Naughty Jatts

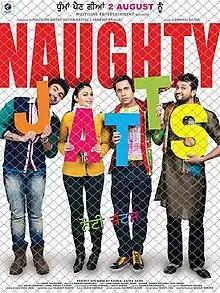

Naughty Jatts is a Punjabi romantic comedy film directed by Pankaj Batra and produced by Multiline Entertainment (Satish Katyal and Sandeep Bhalla). The film stars Aarya Babbar, Roshan Prince and Binnu Dhillon opposite Neeru Bajwa. It was released to theaters on 2 August 2013.